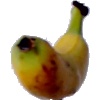
Label: Banana Lady Finger 1